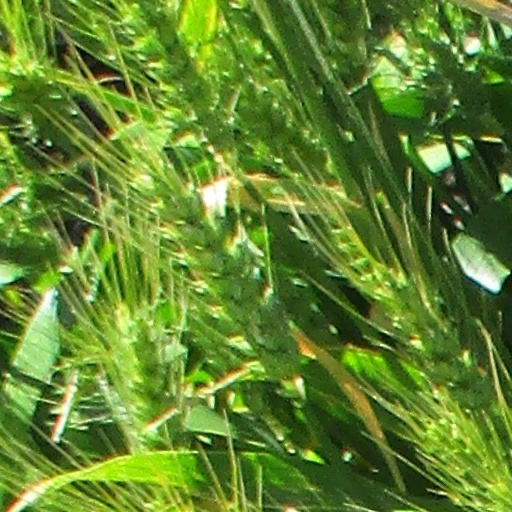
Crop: wheat